Harmony Lessons

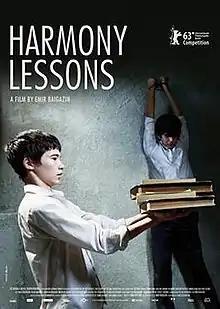
Film poster

Harmony Lessons ("Aslannyñ sabaqtary") is a 2013 Kazakh-German drama film directed by Emir Baigazin. It was awarded a Silver Bear for Outstanding Artistic Contribution for camera work at the Berlinale in 2013.